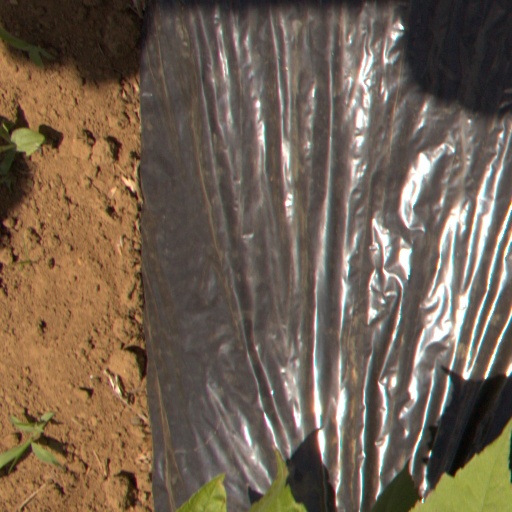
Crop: Jerusalem artichoke